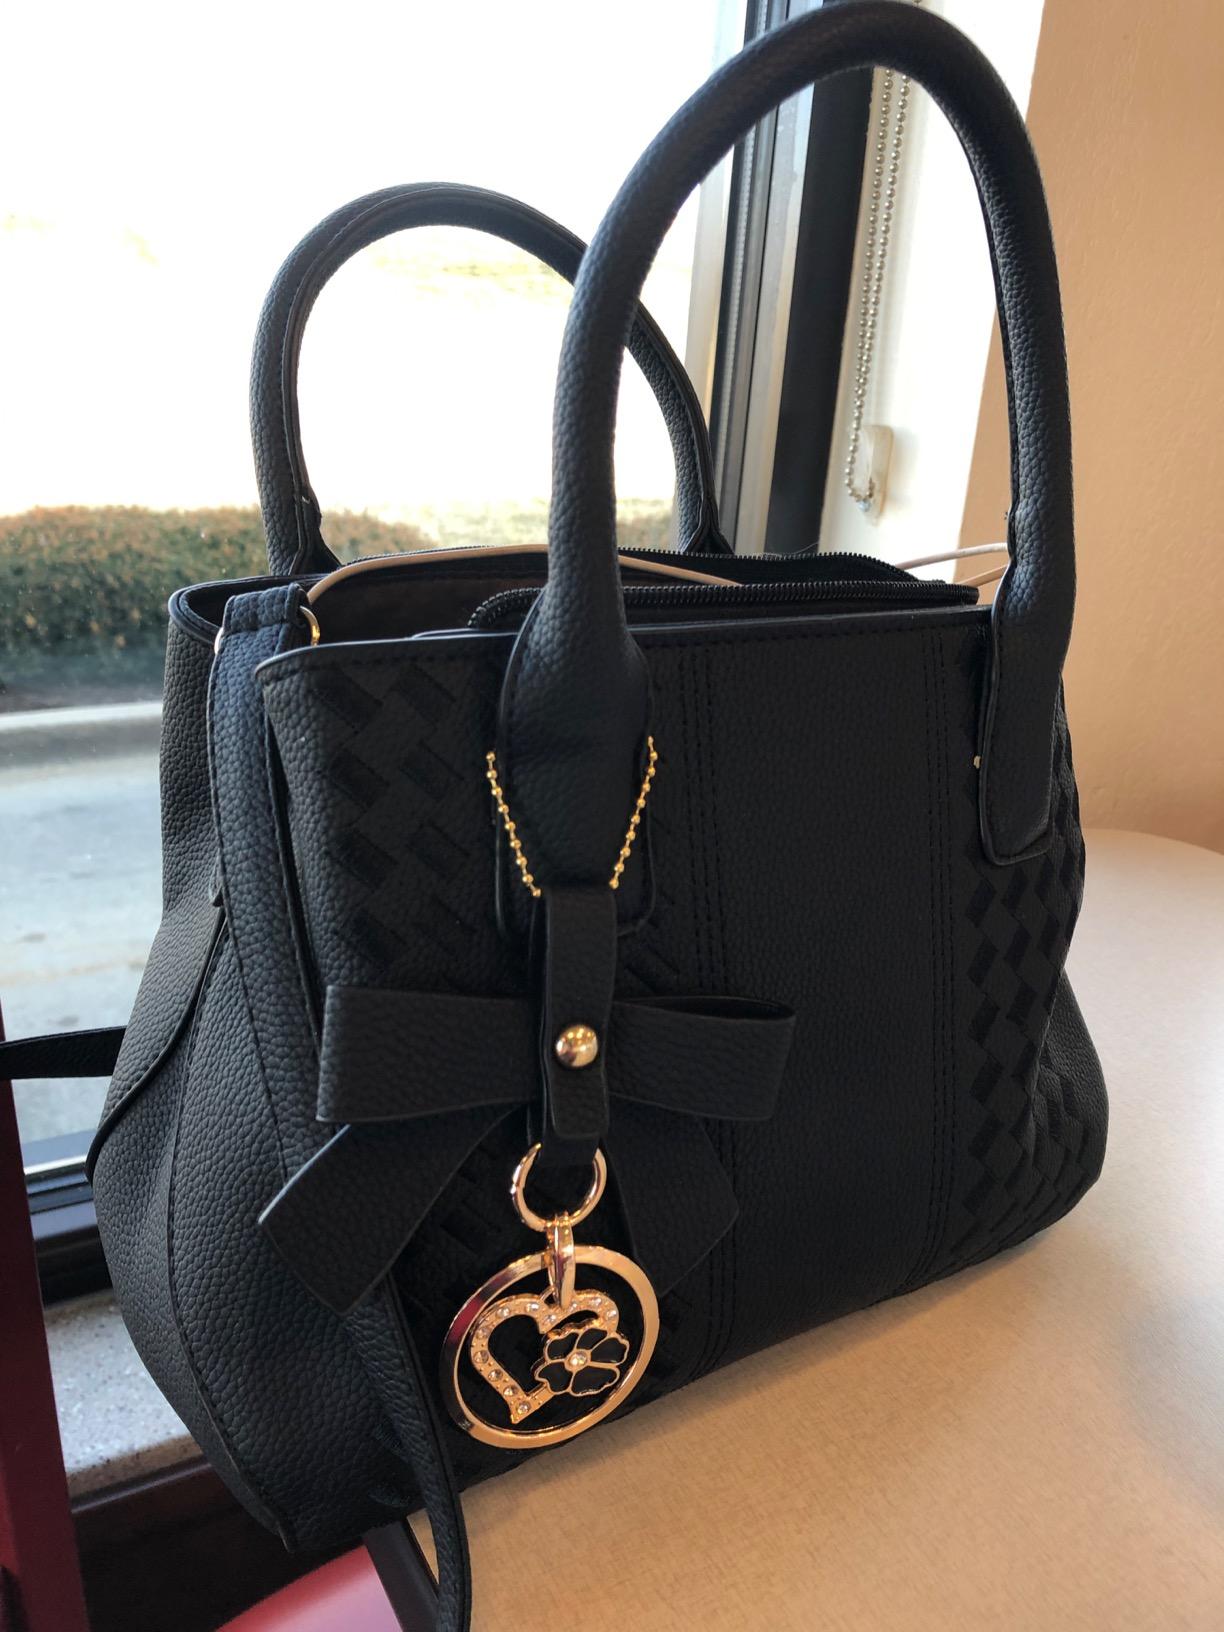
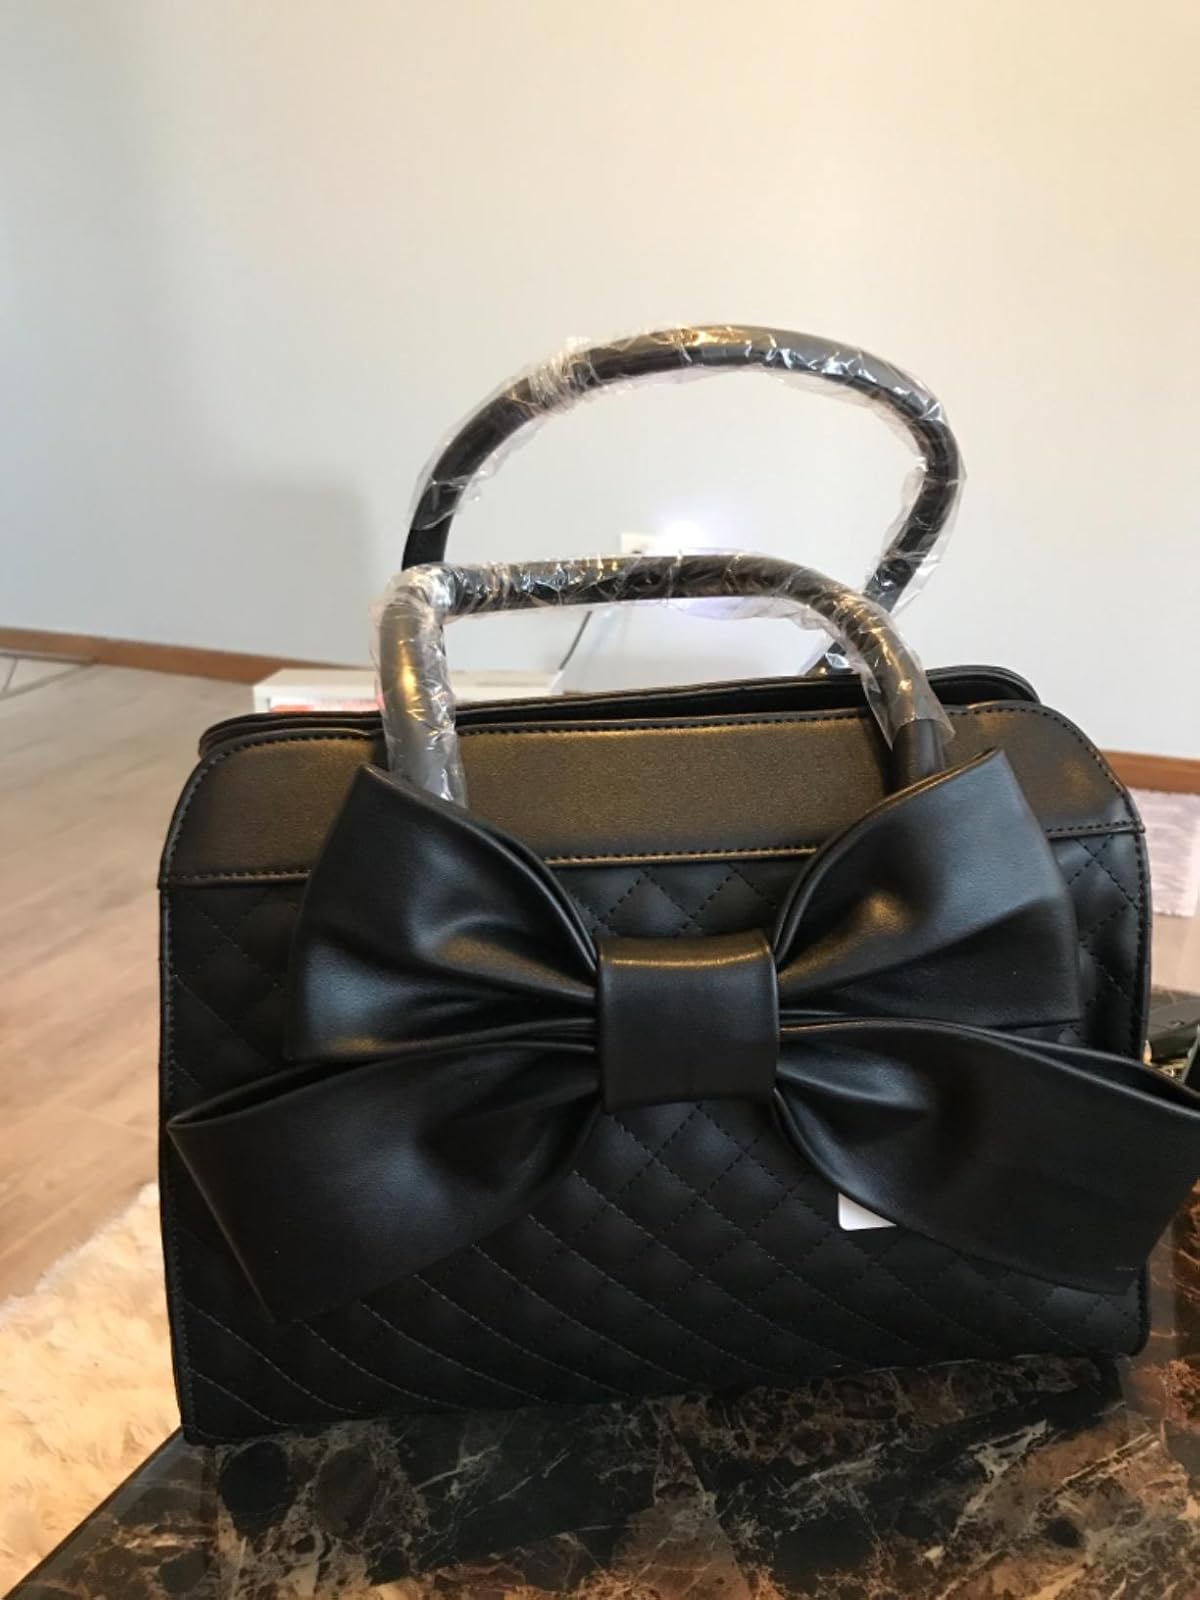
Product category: accessories_handbag
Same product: no